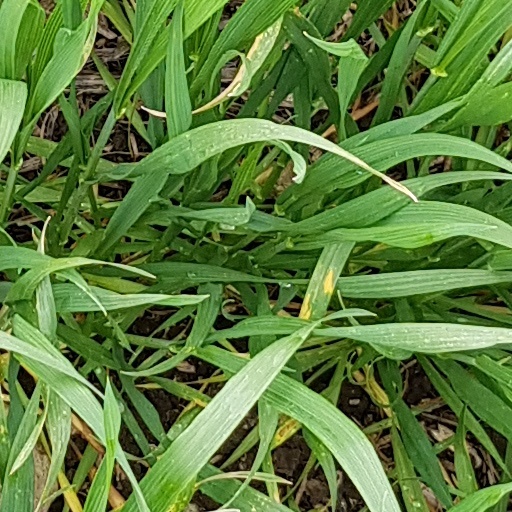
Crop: wheat